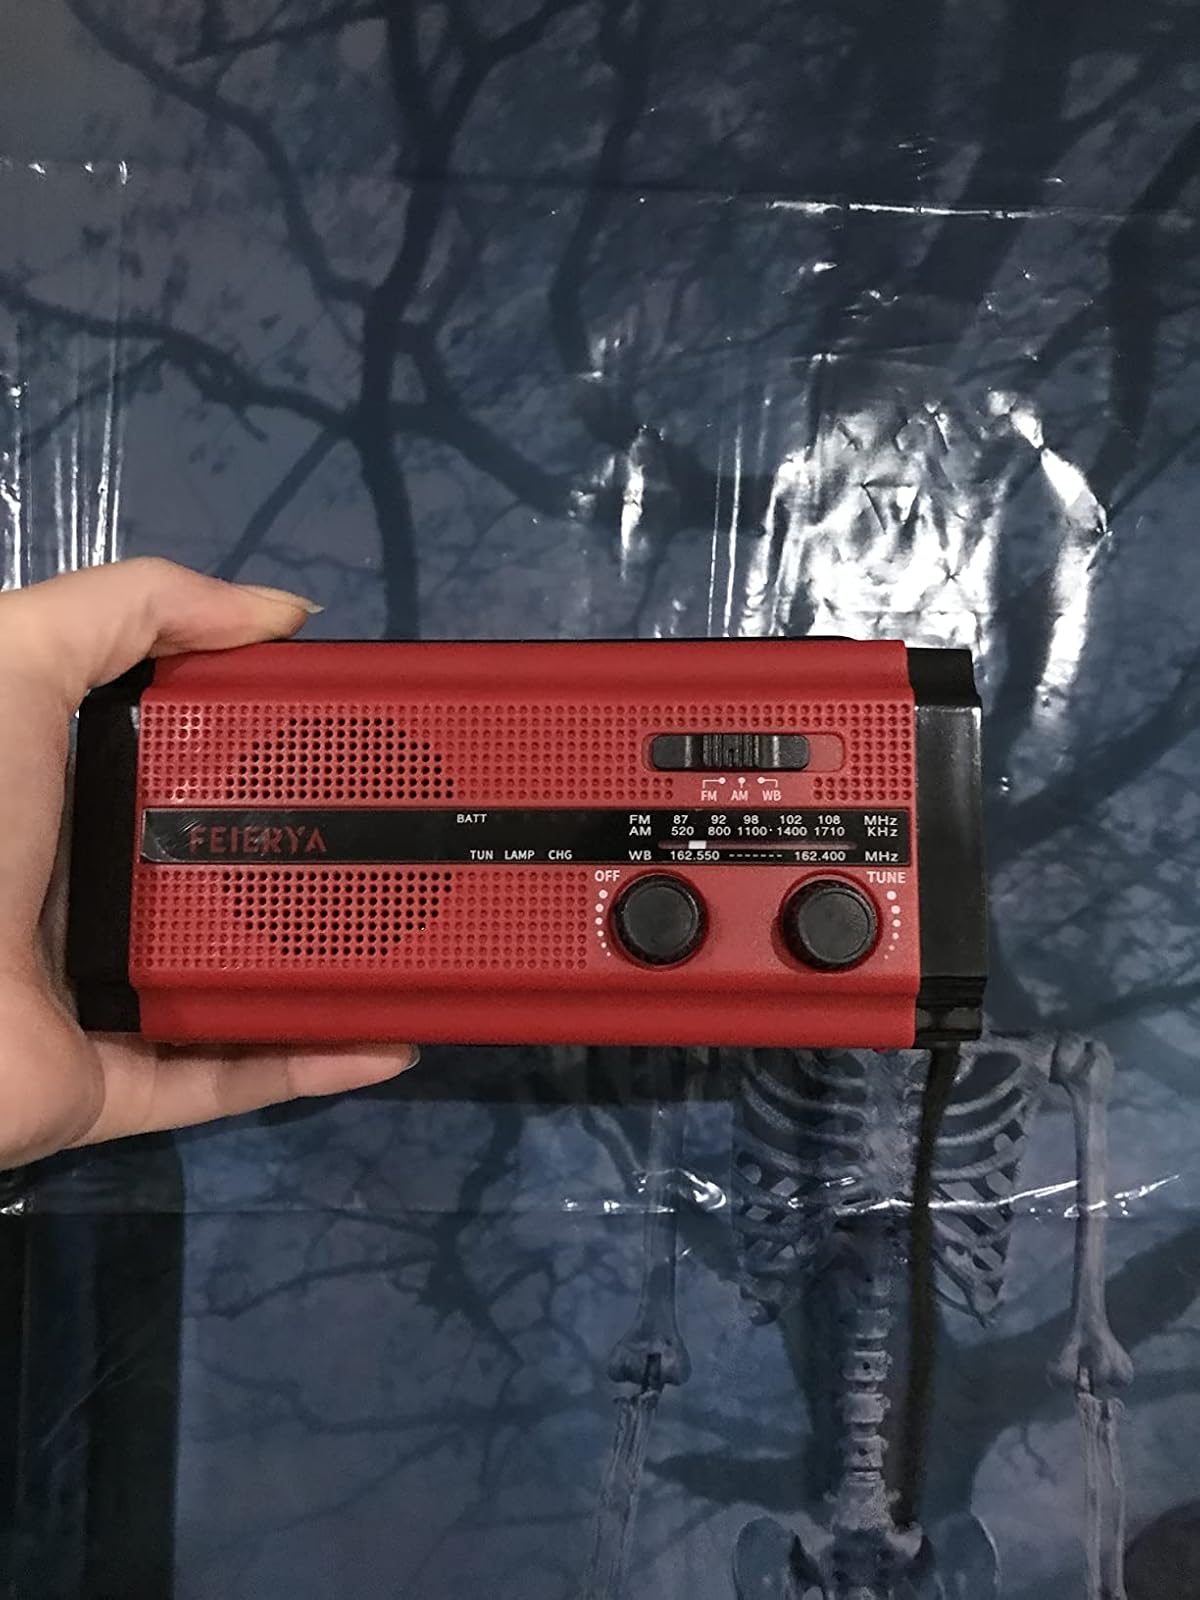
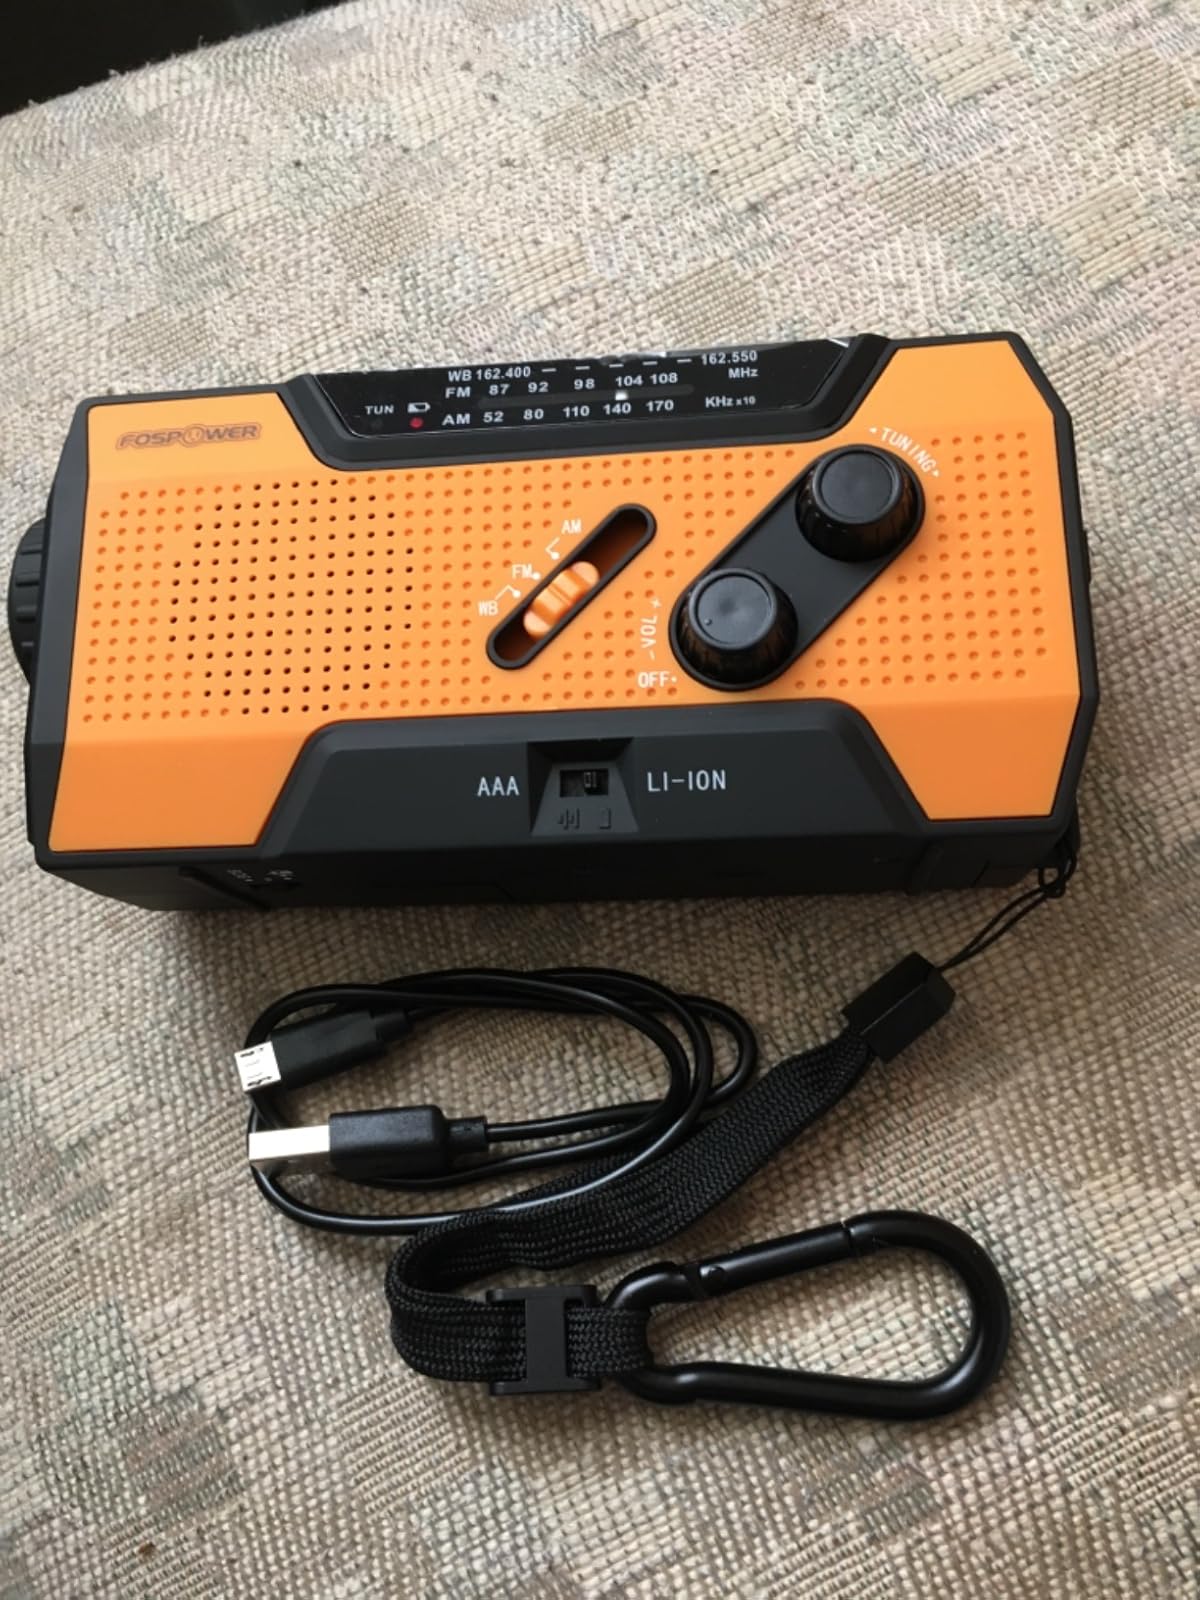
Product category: radio
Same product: no